György Marx

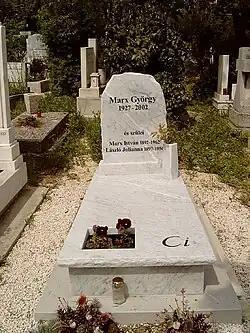
The tomb of György Marx and his parents in the Farkasréti Cemetery

Marx died on December 2, 2002, in Budapest after a serious illness. On December 18 he was buried at the Farkasréti Cemetery with Reformed ceremony in the presence of his family, friends, disciples, colleagues and fellow scientists. Szilveszter E. Vizi, neuroscientist and president of the Hungarian Academy of Sciences said the prayer for him.